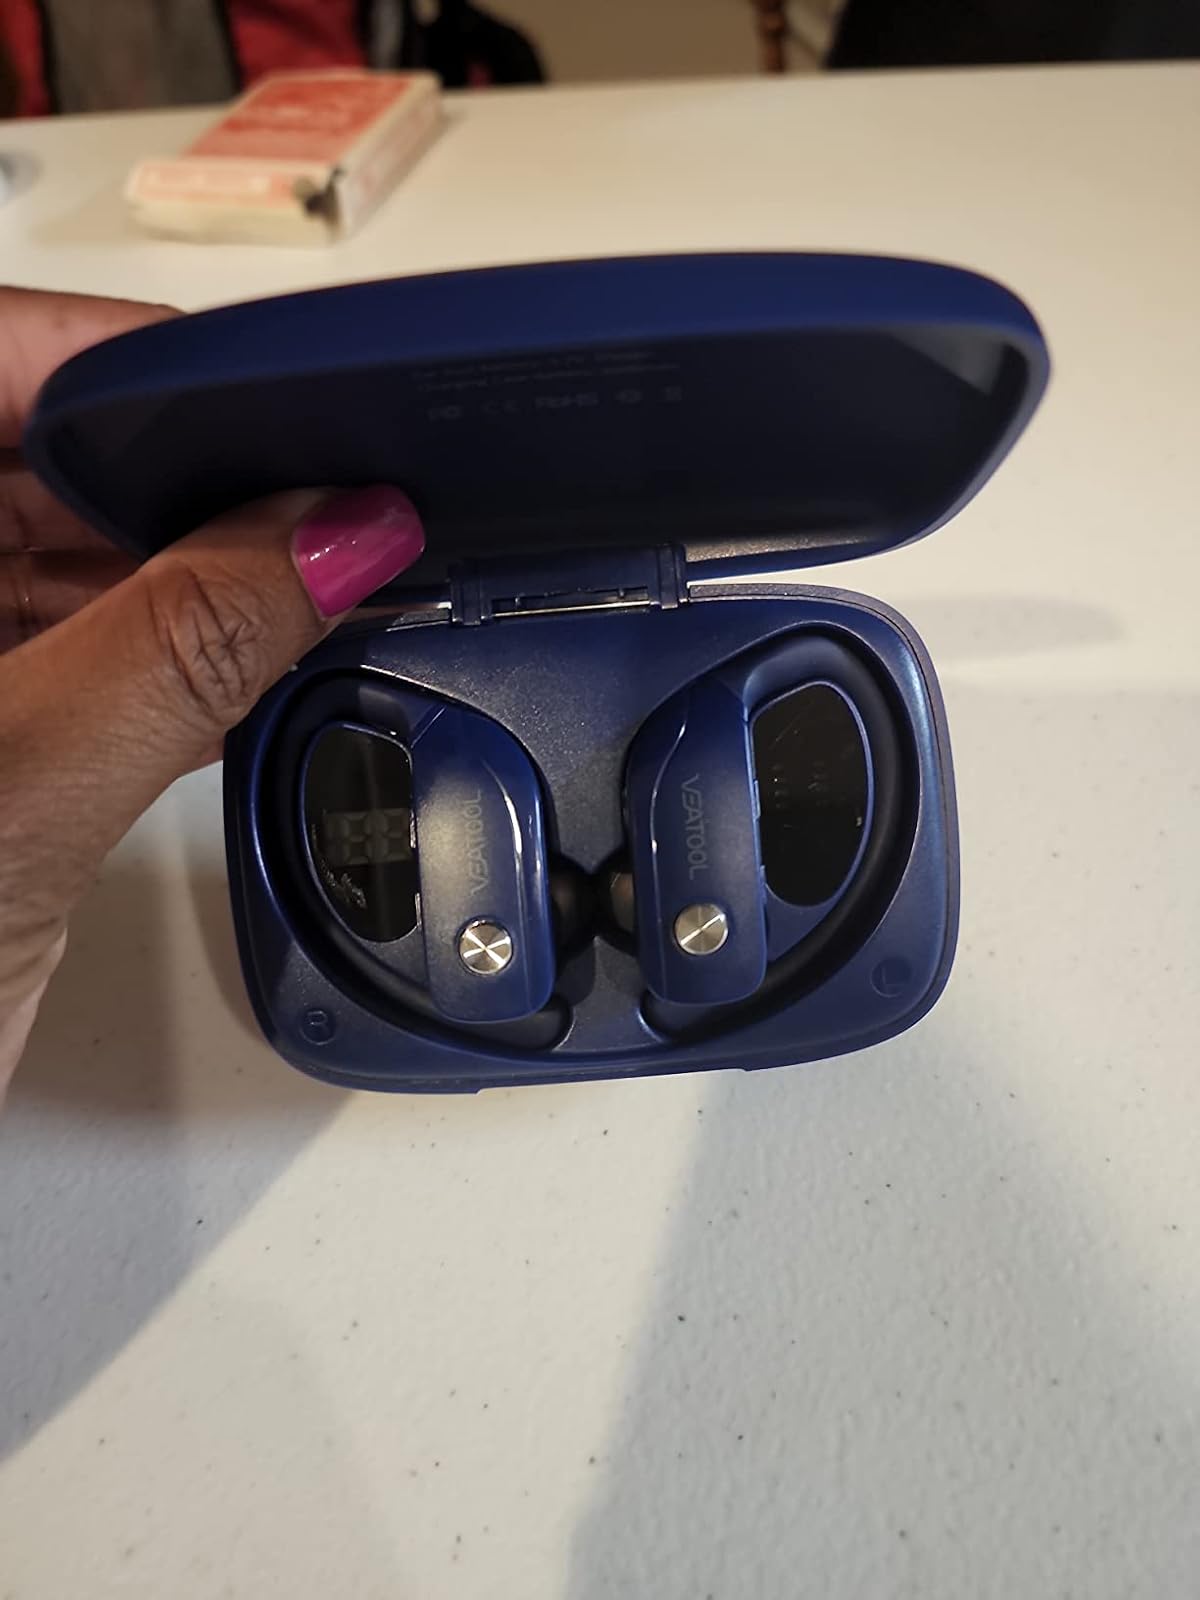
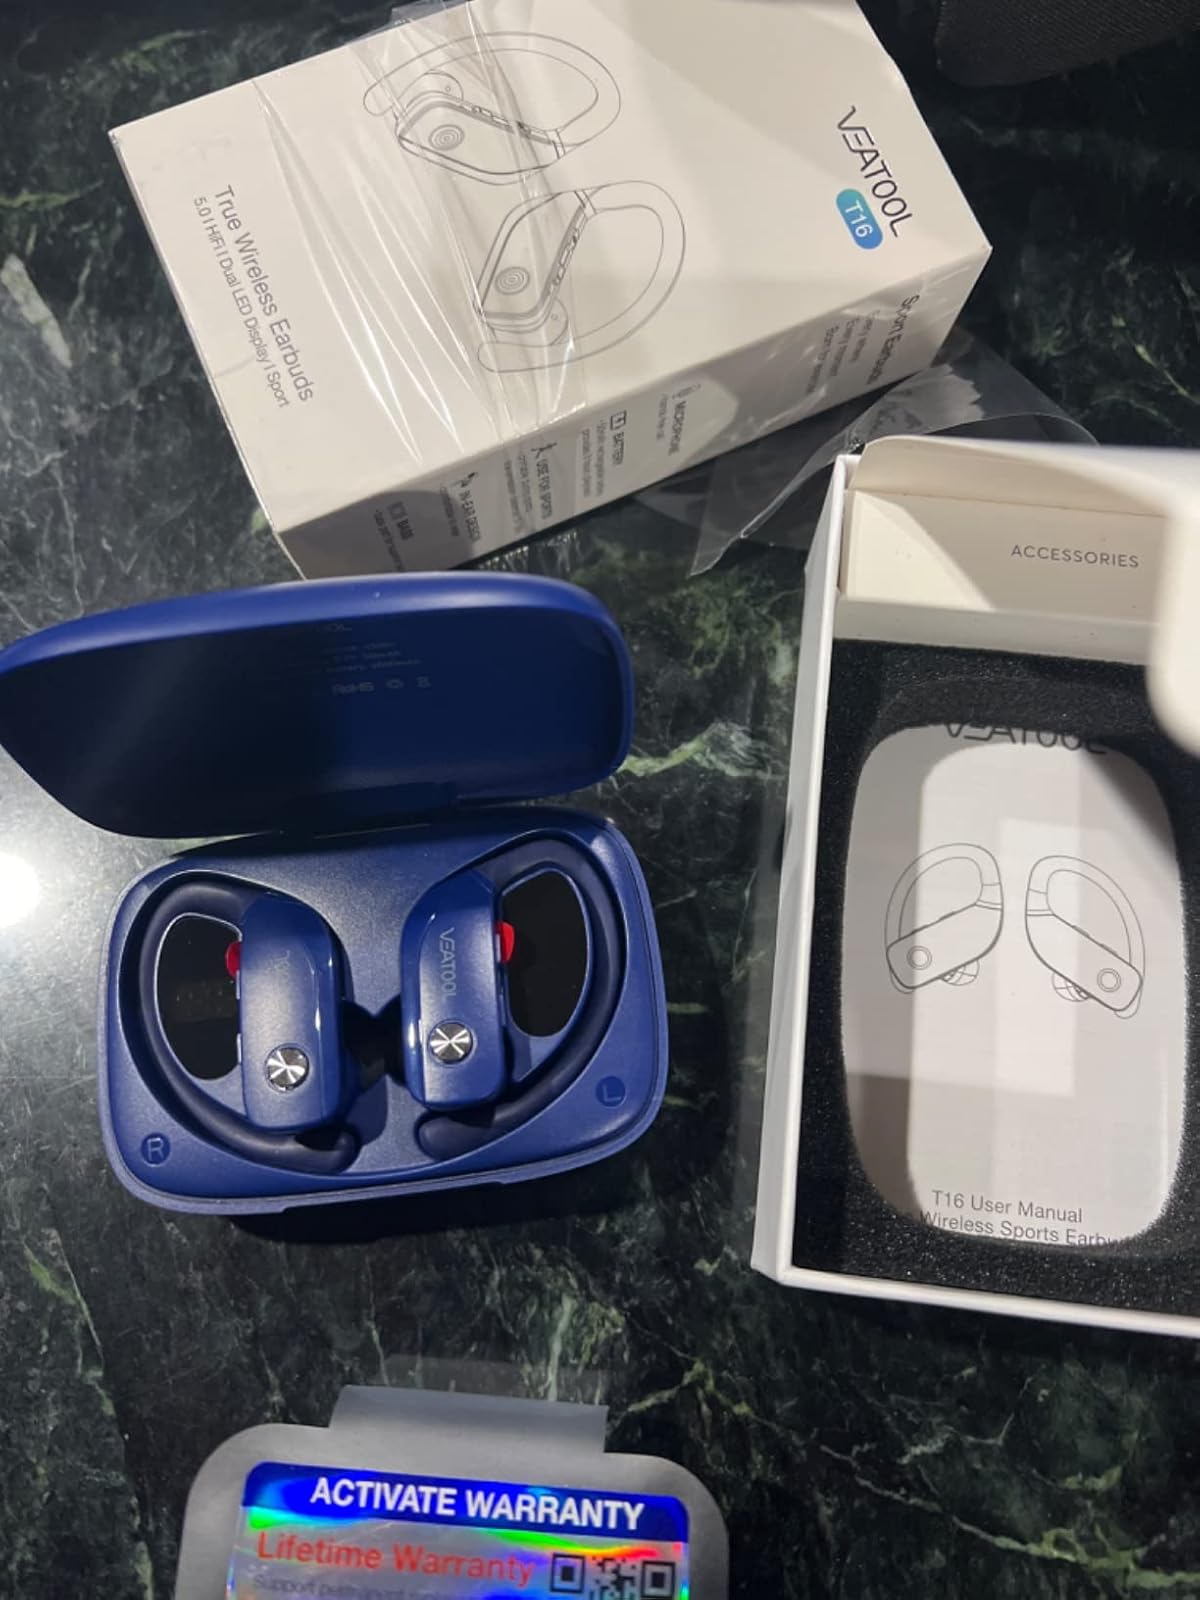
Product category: earbuds
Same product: yes